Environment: real
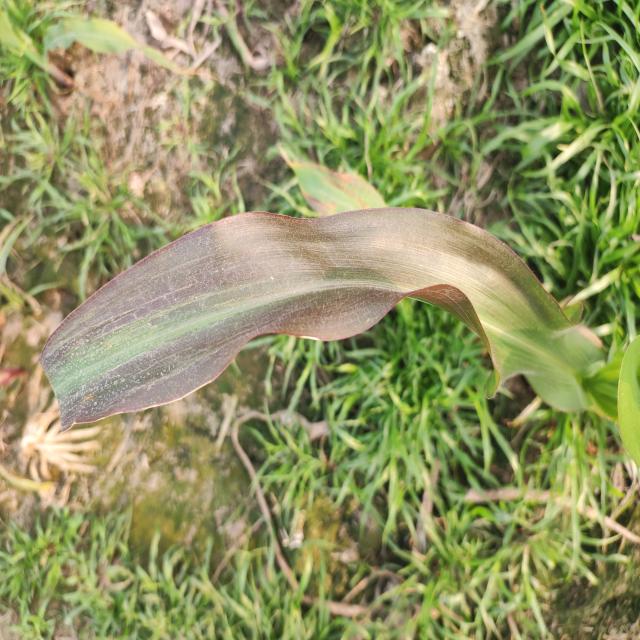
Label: phosphorus_deficiency